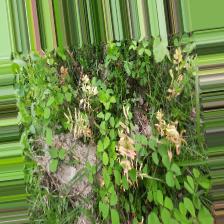
Label: Normal